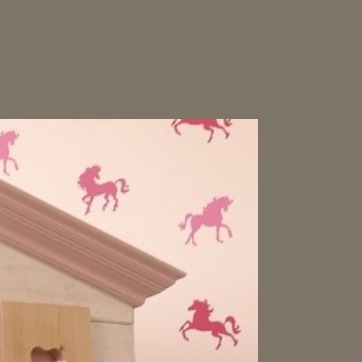
Material: wallpaper